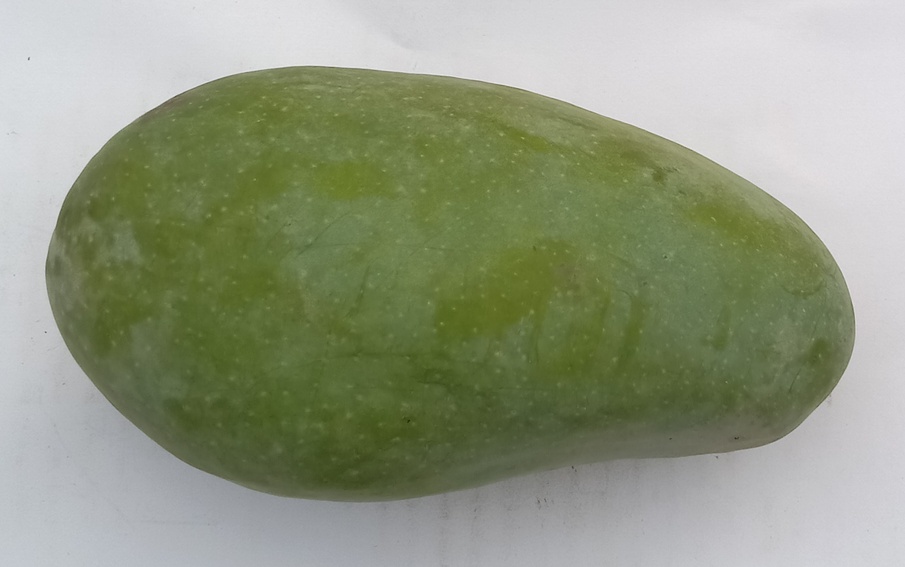
Mango variety: Sindhri